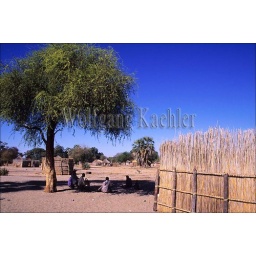
Botswana, okavango delta, jedibe island, jedibe village, people sitting in shade of tree